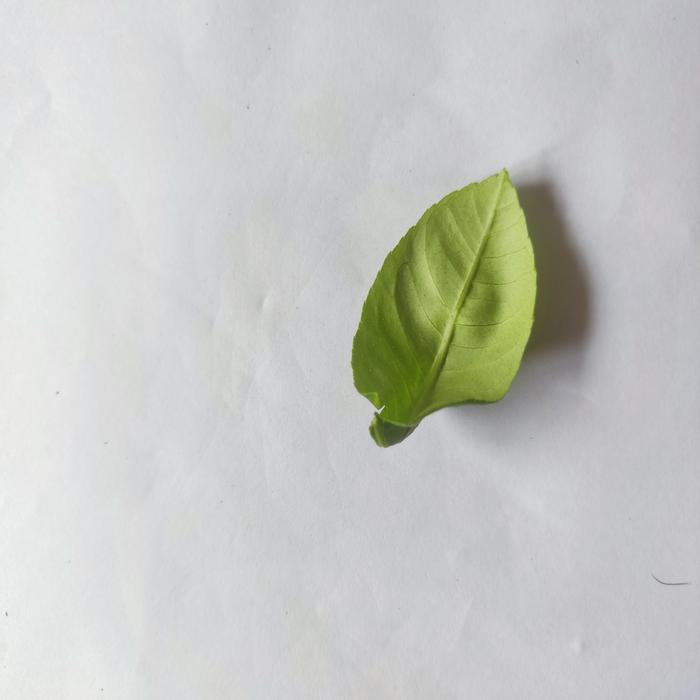
Crop: Lemon
Leaf condition: Leaf_Curl